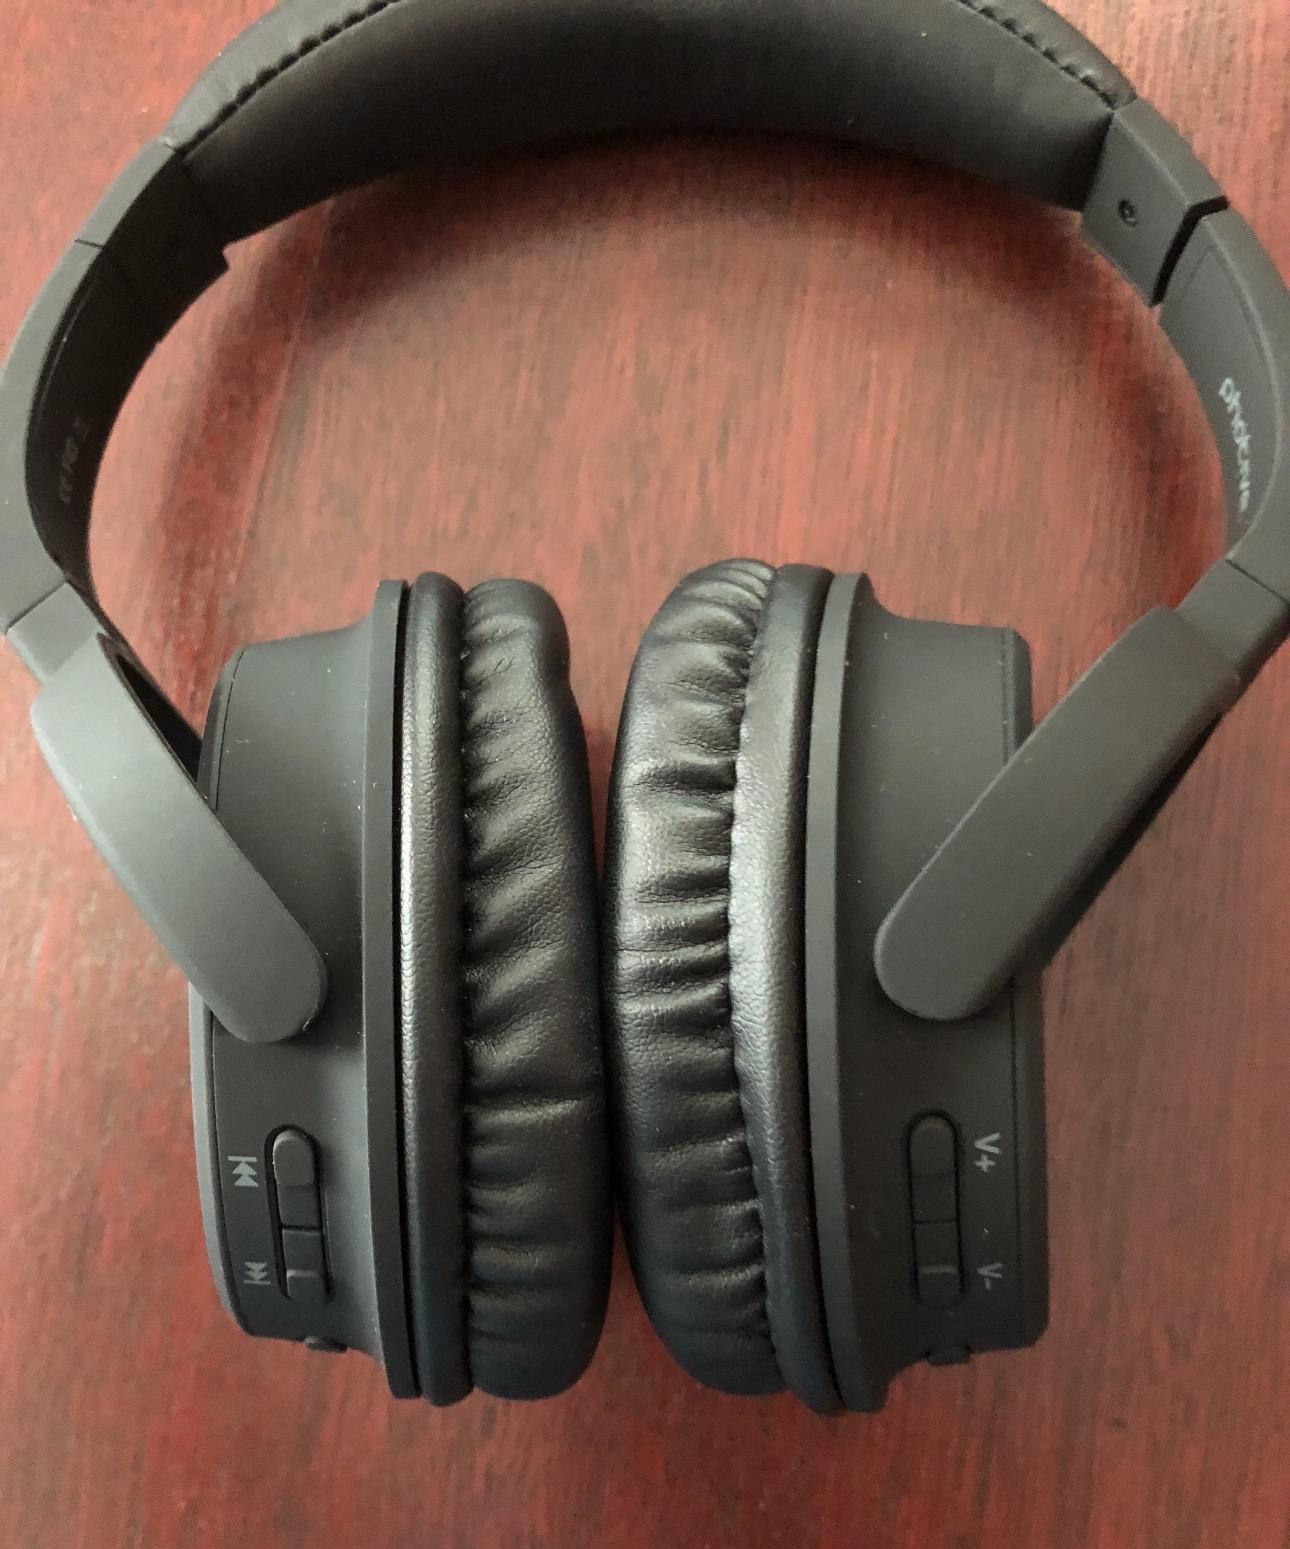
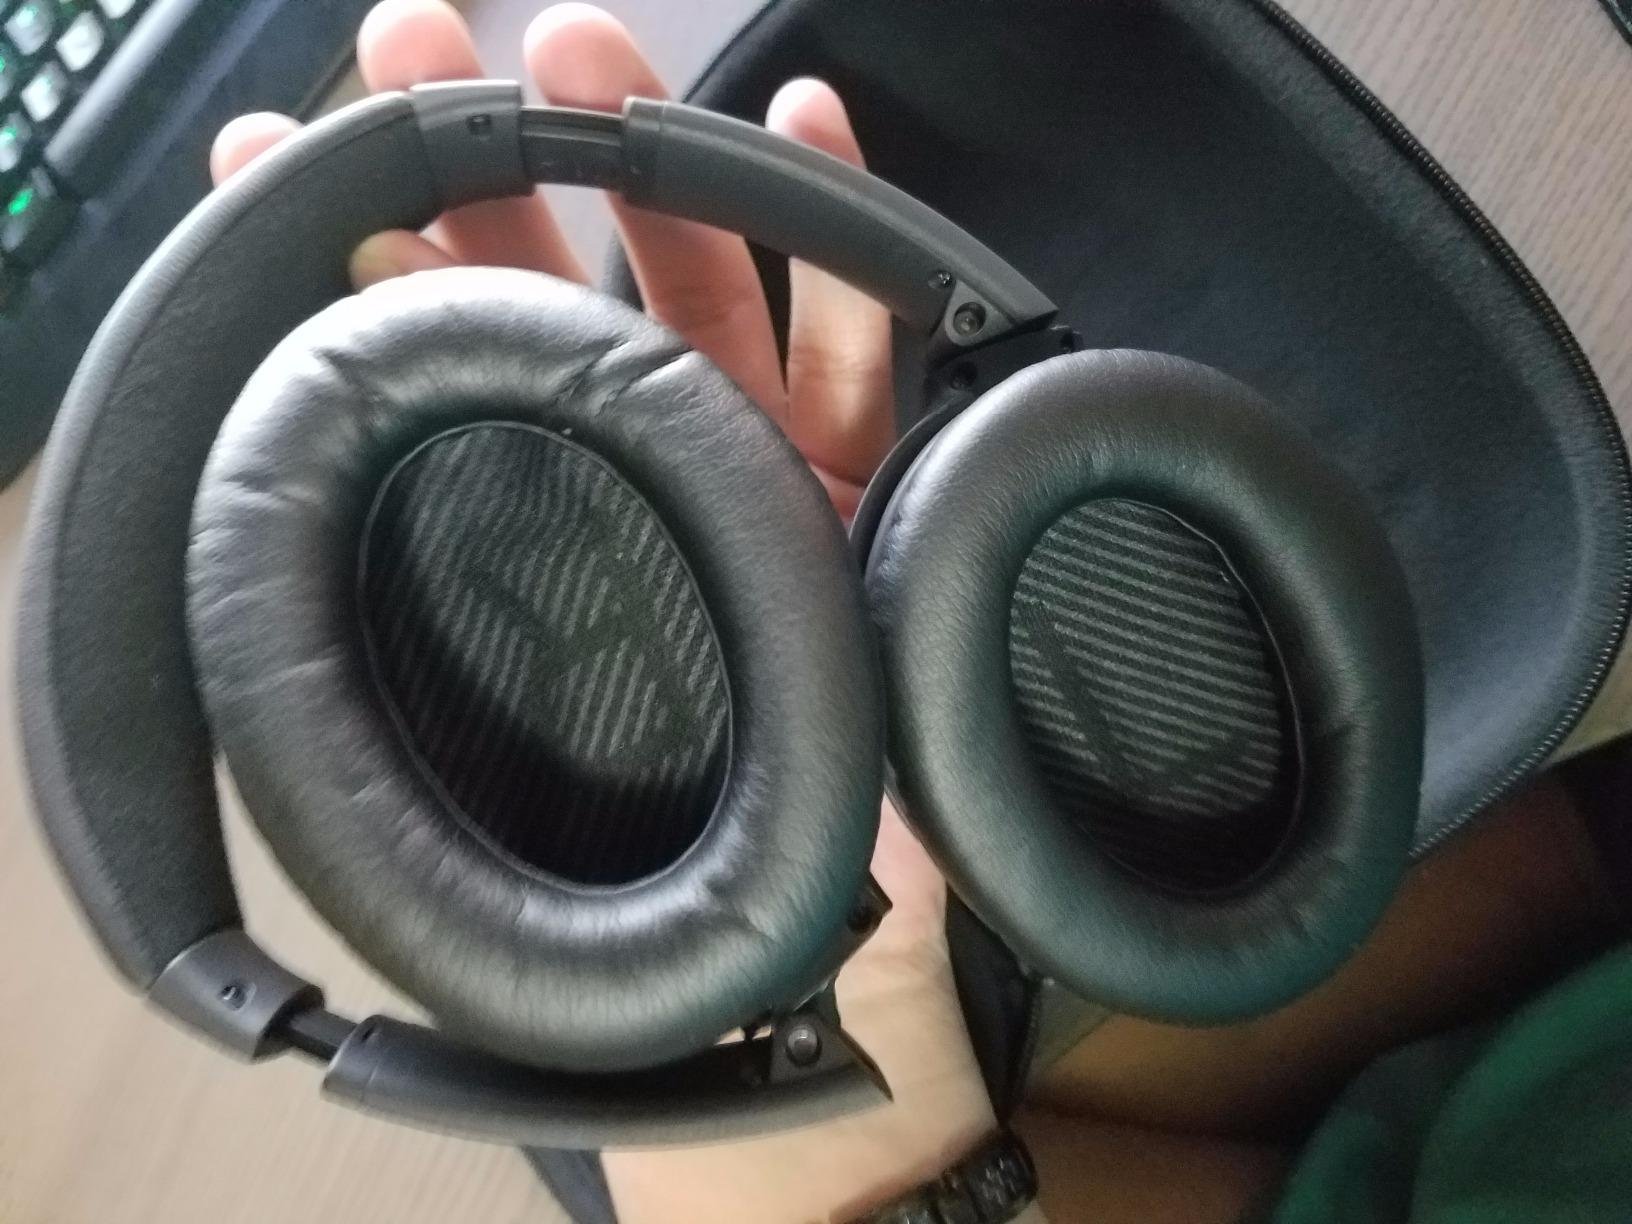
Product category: headphones
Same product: no